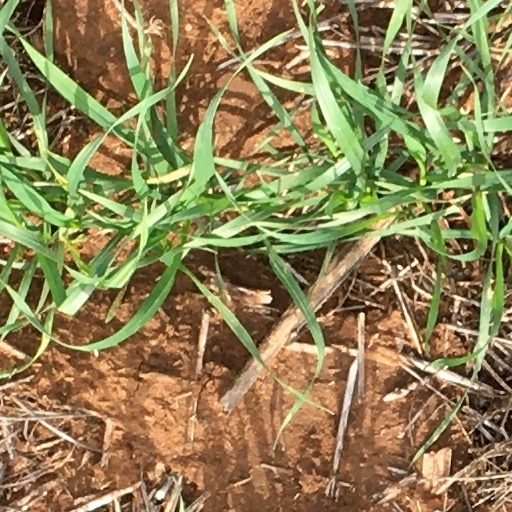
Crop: wheat